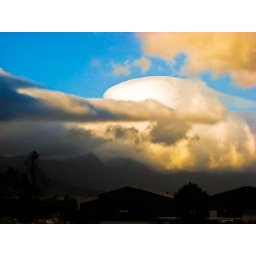
There was an unusual cloud formation over the Hottentots-Holland mountains yesterday afternoon.